Discovery of the neutron

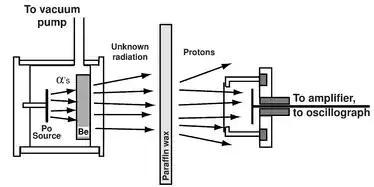
A schematic diagram of the experiment used to discover the neutron in 1932. At left, a polonium source was used to irradiate beryllium with alpha particles, which induced an uncharged radiation. When this radiation struck paraffin wax, protons were ejected. The protons were observed using a small ionization chamber. Adapted from Chadwick (1932).

Two years later Irène Joliot-Curie and Frédéric Joliot in Paris showed that if this unknown radiation fell on paraffin wax, or any other hydrogen-containing compound, it ejected protons of very high energy (5 MeV). This observation was not in itself inconsistent with the assumed gamma ray nature of the new radiation, but that interpretation (Compton scattering) had a logical problem. From energy and momentum considerations, a gamma ray would have to have impossibly high energy (50 MeV) to scatter a massive proton. In Rome, the young physicist Ettore Majorana declared that the manner in which the new radiation interacted with protons required a neutral particle as heavy as a proton, but declined to publish his result despite the encouragement of Enrico Fermi.